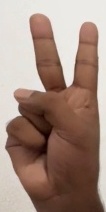
ASL sign: 2